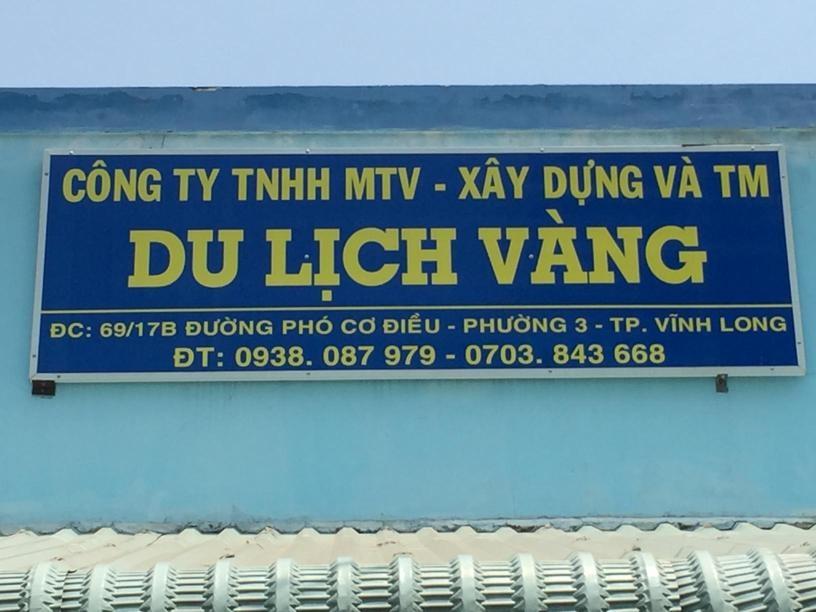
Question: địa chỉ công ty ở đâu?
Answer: ở 69/17b đường phó cơ điều, phường 3, thành phố vĩnh long